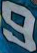
Number: 9